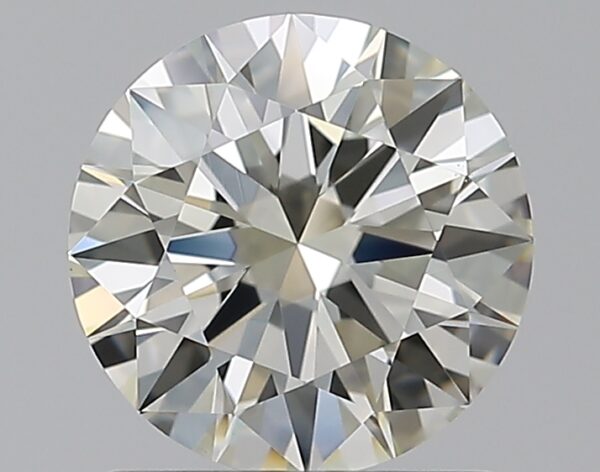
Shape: round
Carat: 1.02
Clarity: VS1
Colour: L
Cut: EX
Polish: EX
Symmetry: EX
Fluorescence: M
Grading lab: GIA
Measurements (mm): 6.52 x 6.55 x 3.93